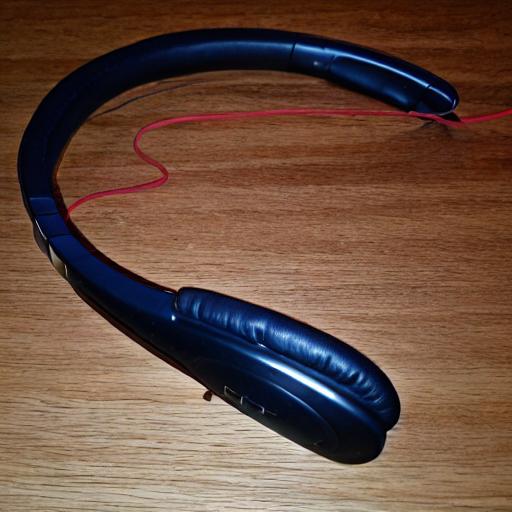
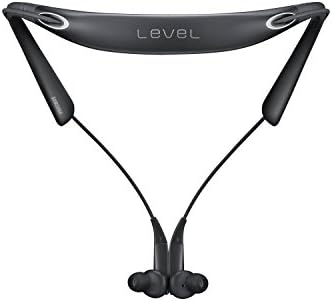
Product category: headphones
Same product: no